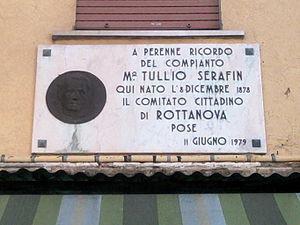
Tullio Serafin est un chef d'orchestre italien né le 1ᵉʳ septembre 1878 à Rottanova di Cavarzere et mort le 2 février 1968 à Rome.